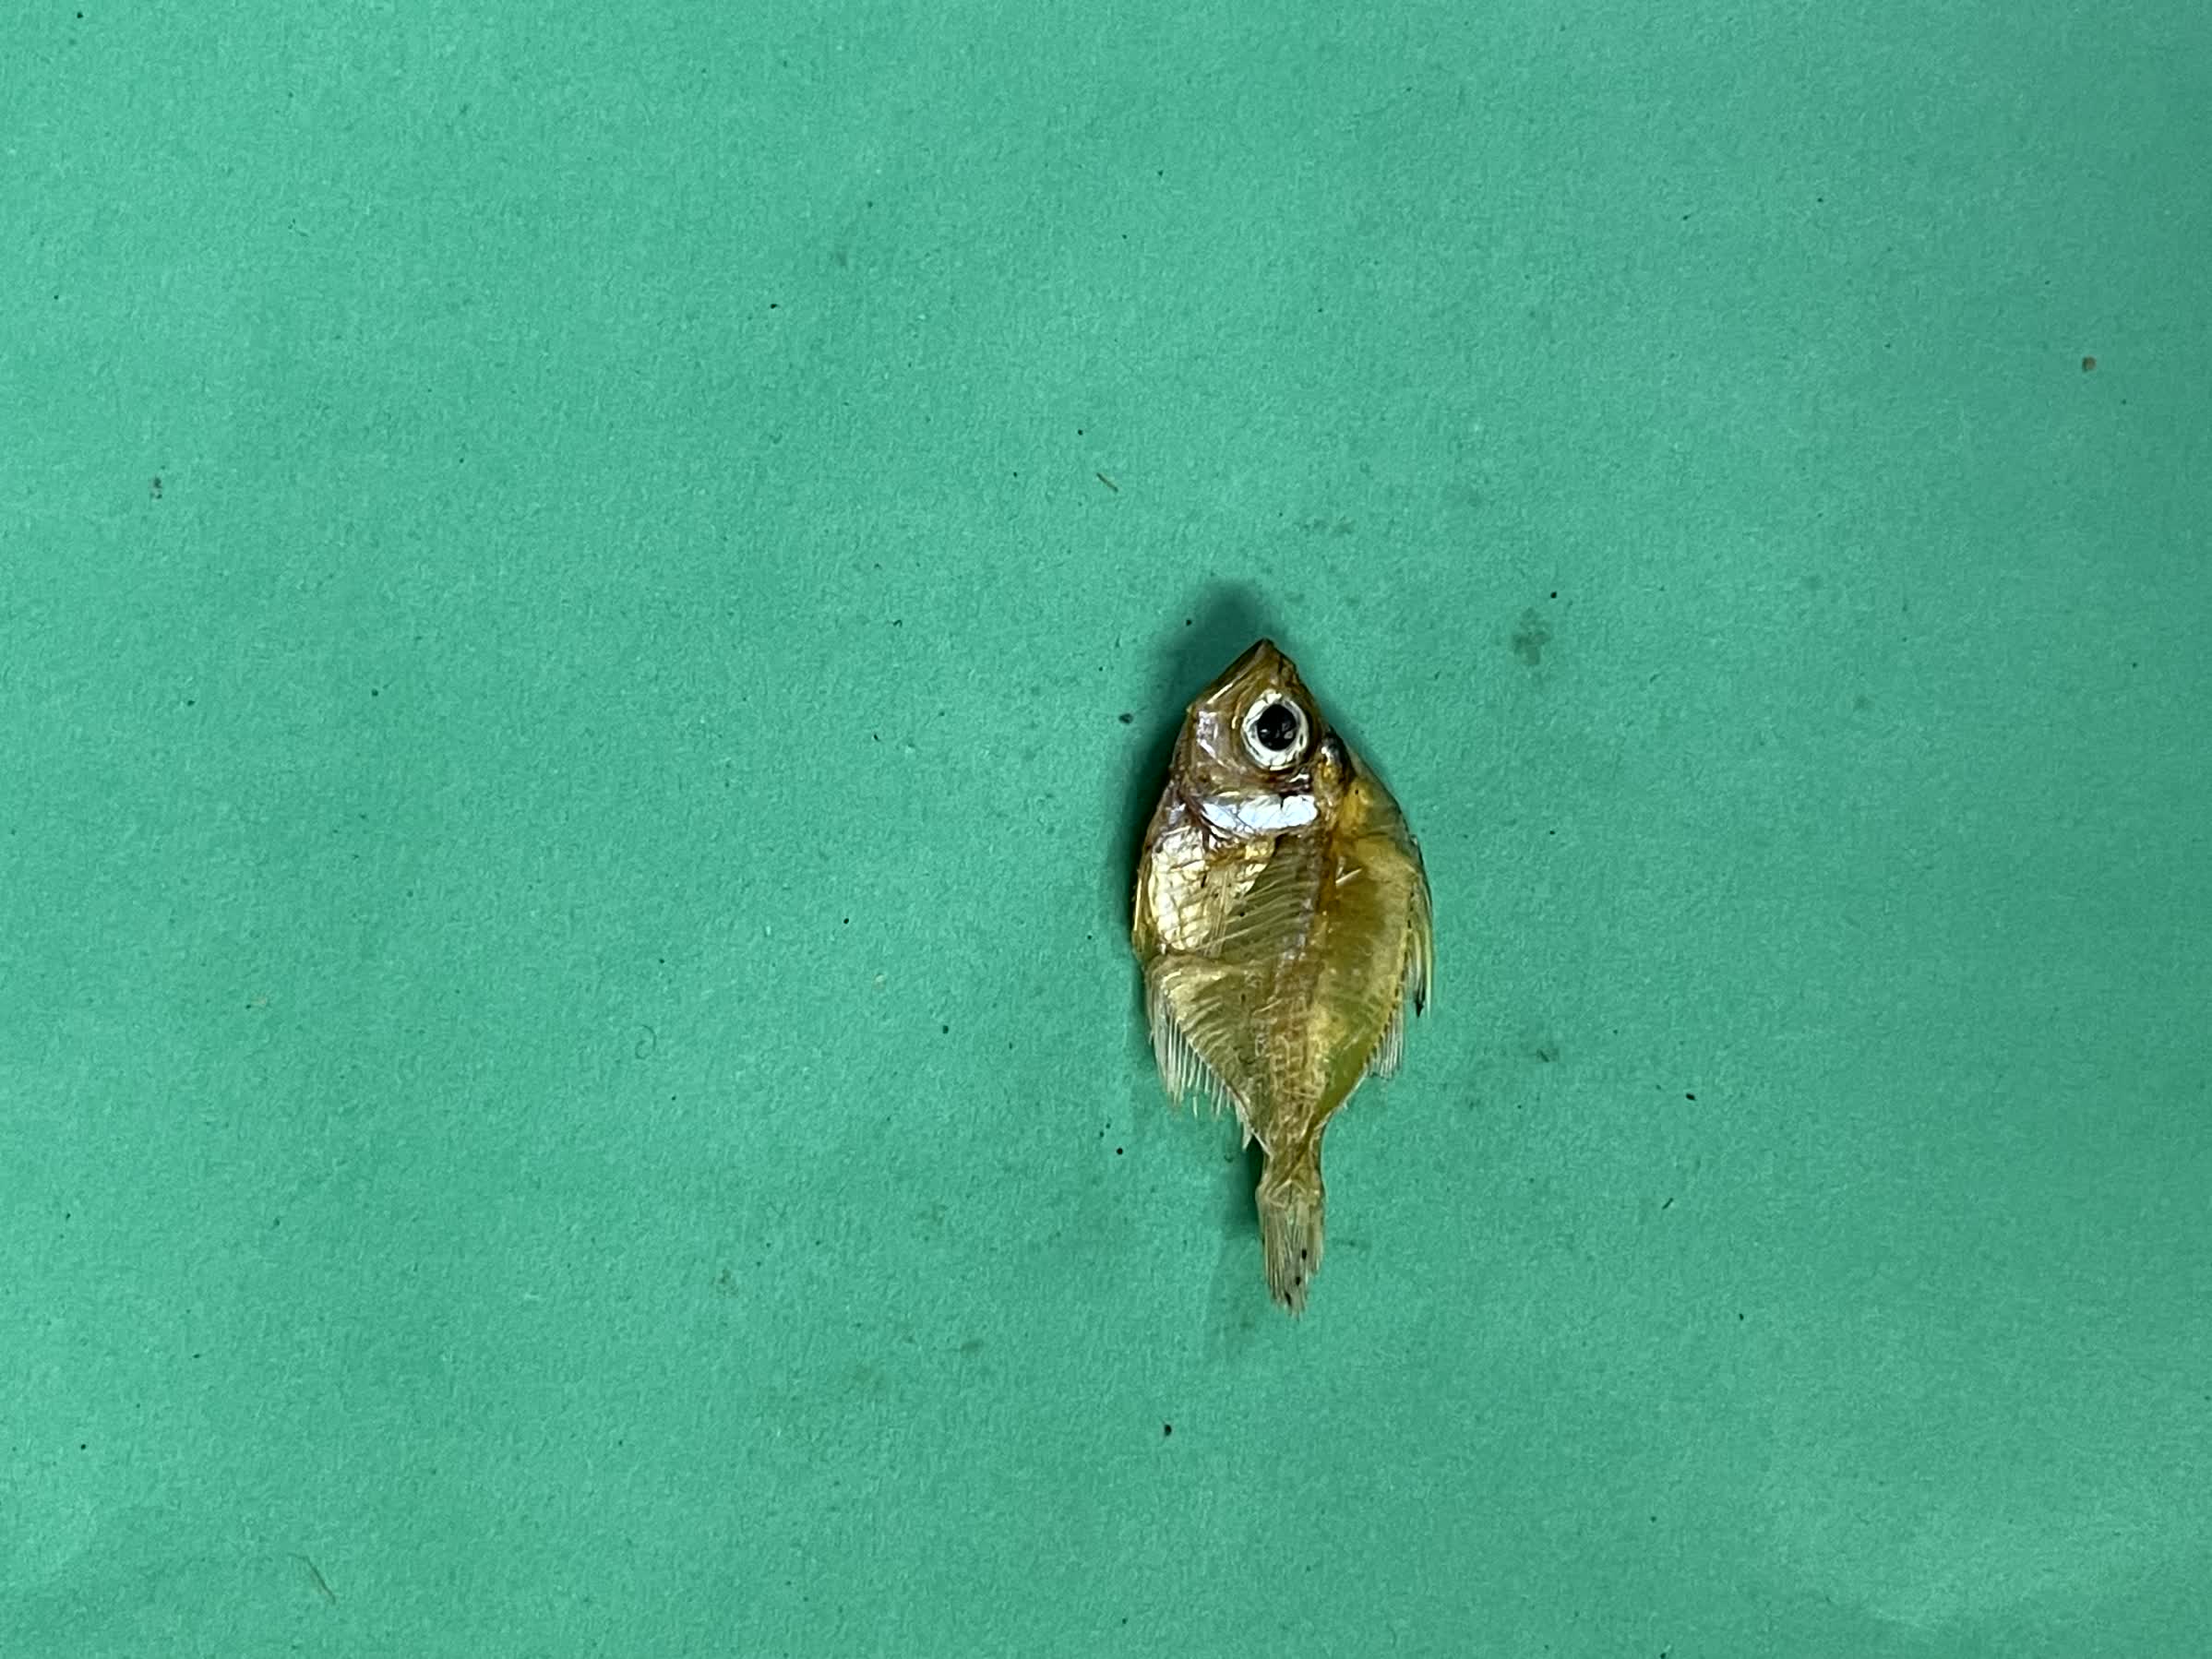
Species: Chanda